Basilica of the National Shrine of the Assumption of the Blessed Virgin Mary

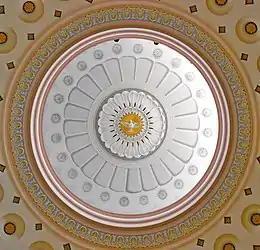
Interior of the dome

In 1937, Pope Pius XI raised the cathedral to the rank of Minor Basilica. It was listed on the National Register of Historic Places in 1969, and two years later was declared a National Historic Landmark. In 1993, the United States Conference of Catholic Bishops designated the Basilica as a National Shrine.